Dave Smalley (basketball)

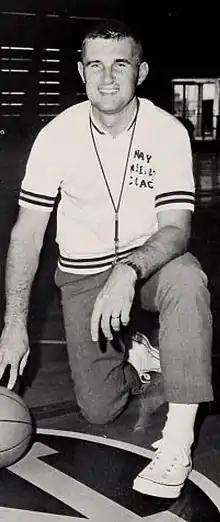
Smalley from the 1968 "Lucky Bag"

David P. Smalley (November 29, 1934 – June 1, 2007) was best known as a coach of the United States Naval Academy's men's and women's basketball teams.